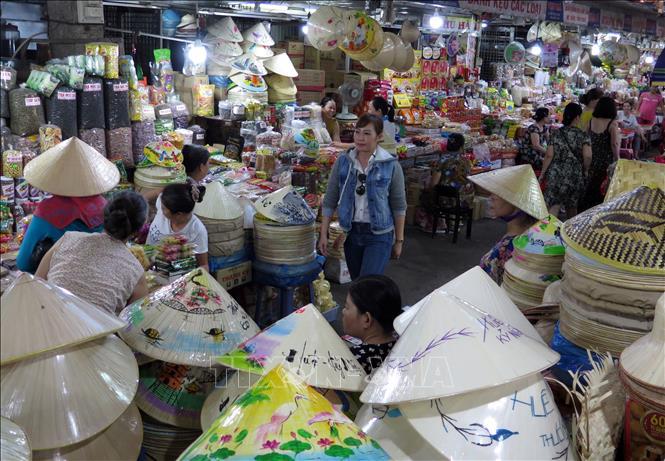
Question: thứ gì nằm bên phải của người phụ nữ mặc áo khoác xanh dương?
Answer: một sấp nón lá